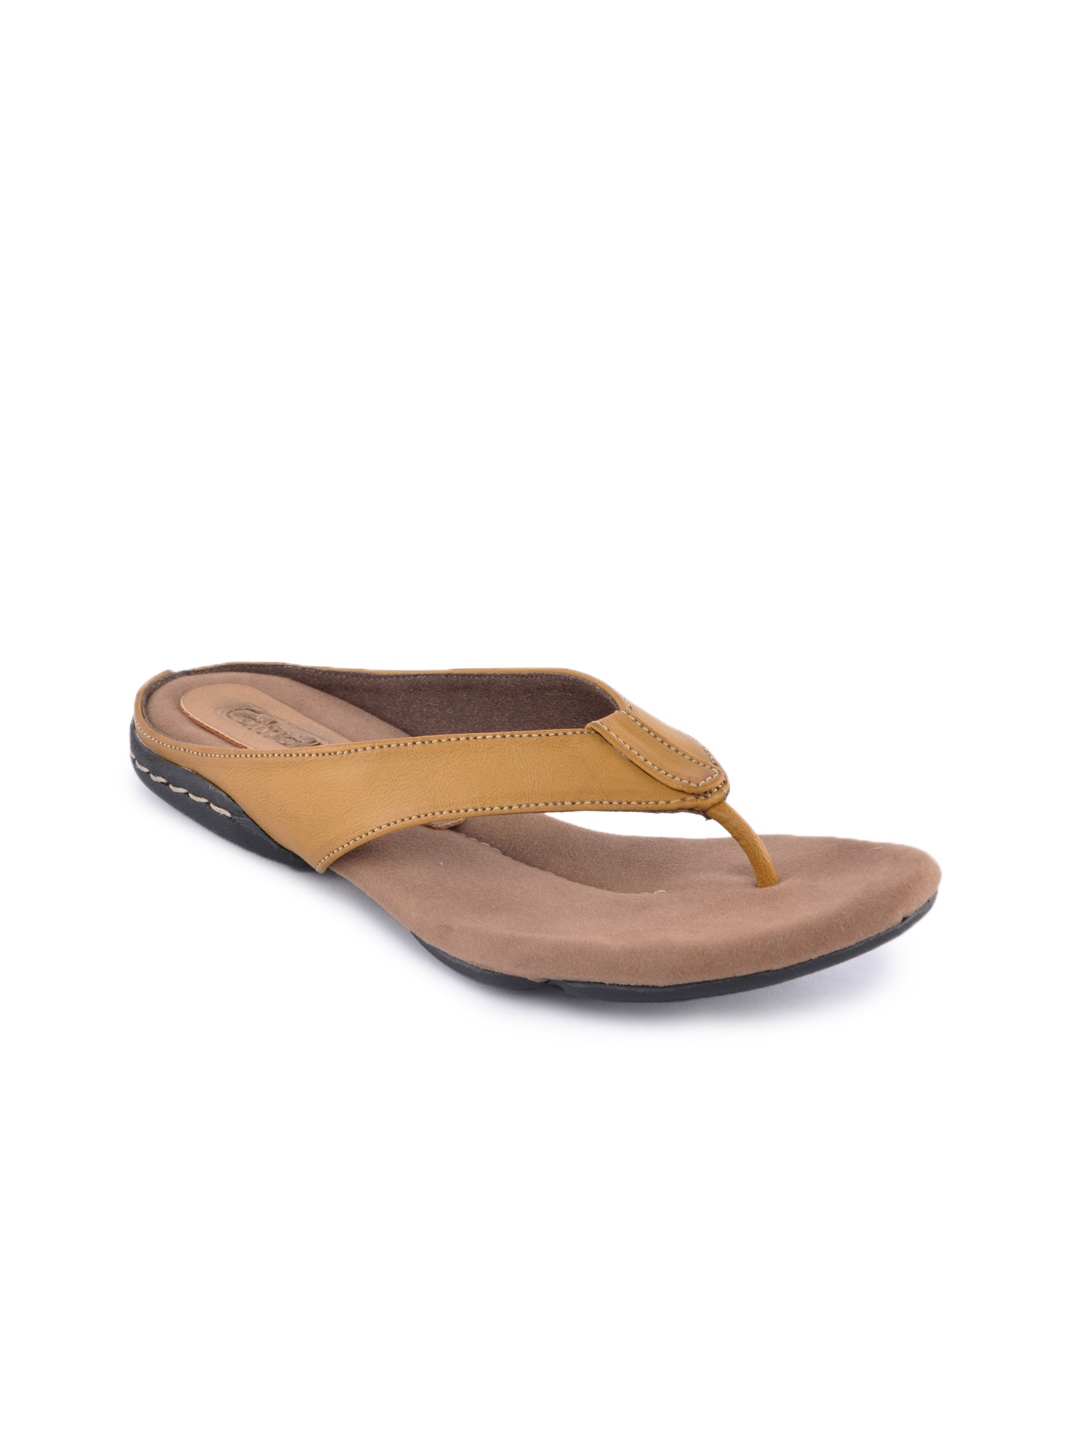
Catwalk Women Mustard Casual Sandals
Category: Footwear / Shoes / Flats
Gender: Women
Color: Mustard
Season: Winter 2015
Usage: Casual